William Stirling (British Army officer, born 1835)

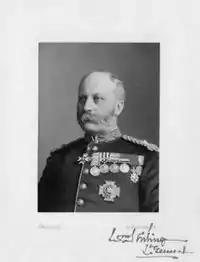

General Sir William Stirling (4 August 1835 – 11 April 1906) was a British Army officer who served as Governor of the Royal Military Academy, Woolwich and Lieutenant of the Tower of London.